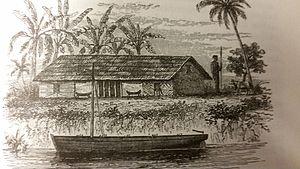
Kindu, anciennement Kindu Port-Empain, est une ville de la République démocratique du Congo, capitale de la province du Maniema. Elle se situe au nord de Kasongo et à l'ouest de la ville de Baraka.